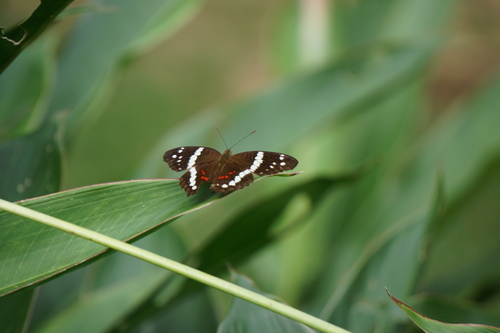
Scientific name: Anartia fatima
Common name: Banded peacock
Family: Nymphalidae
Order: Lepidoptera
Pollinator type: Primary pollinator
Habitat: Open areas and gardens
Geographic range: South America
Conservation status: Least Concern